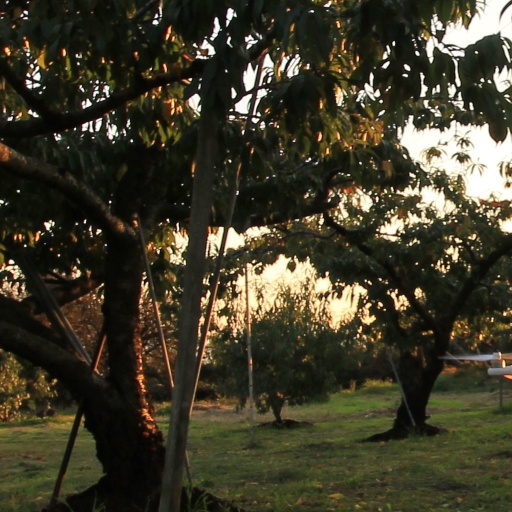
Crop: grape